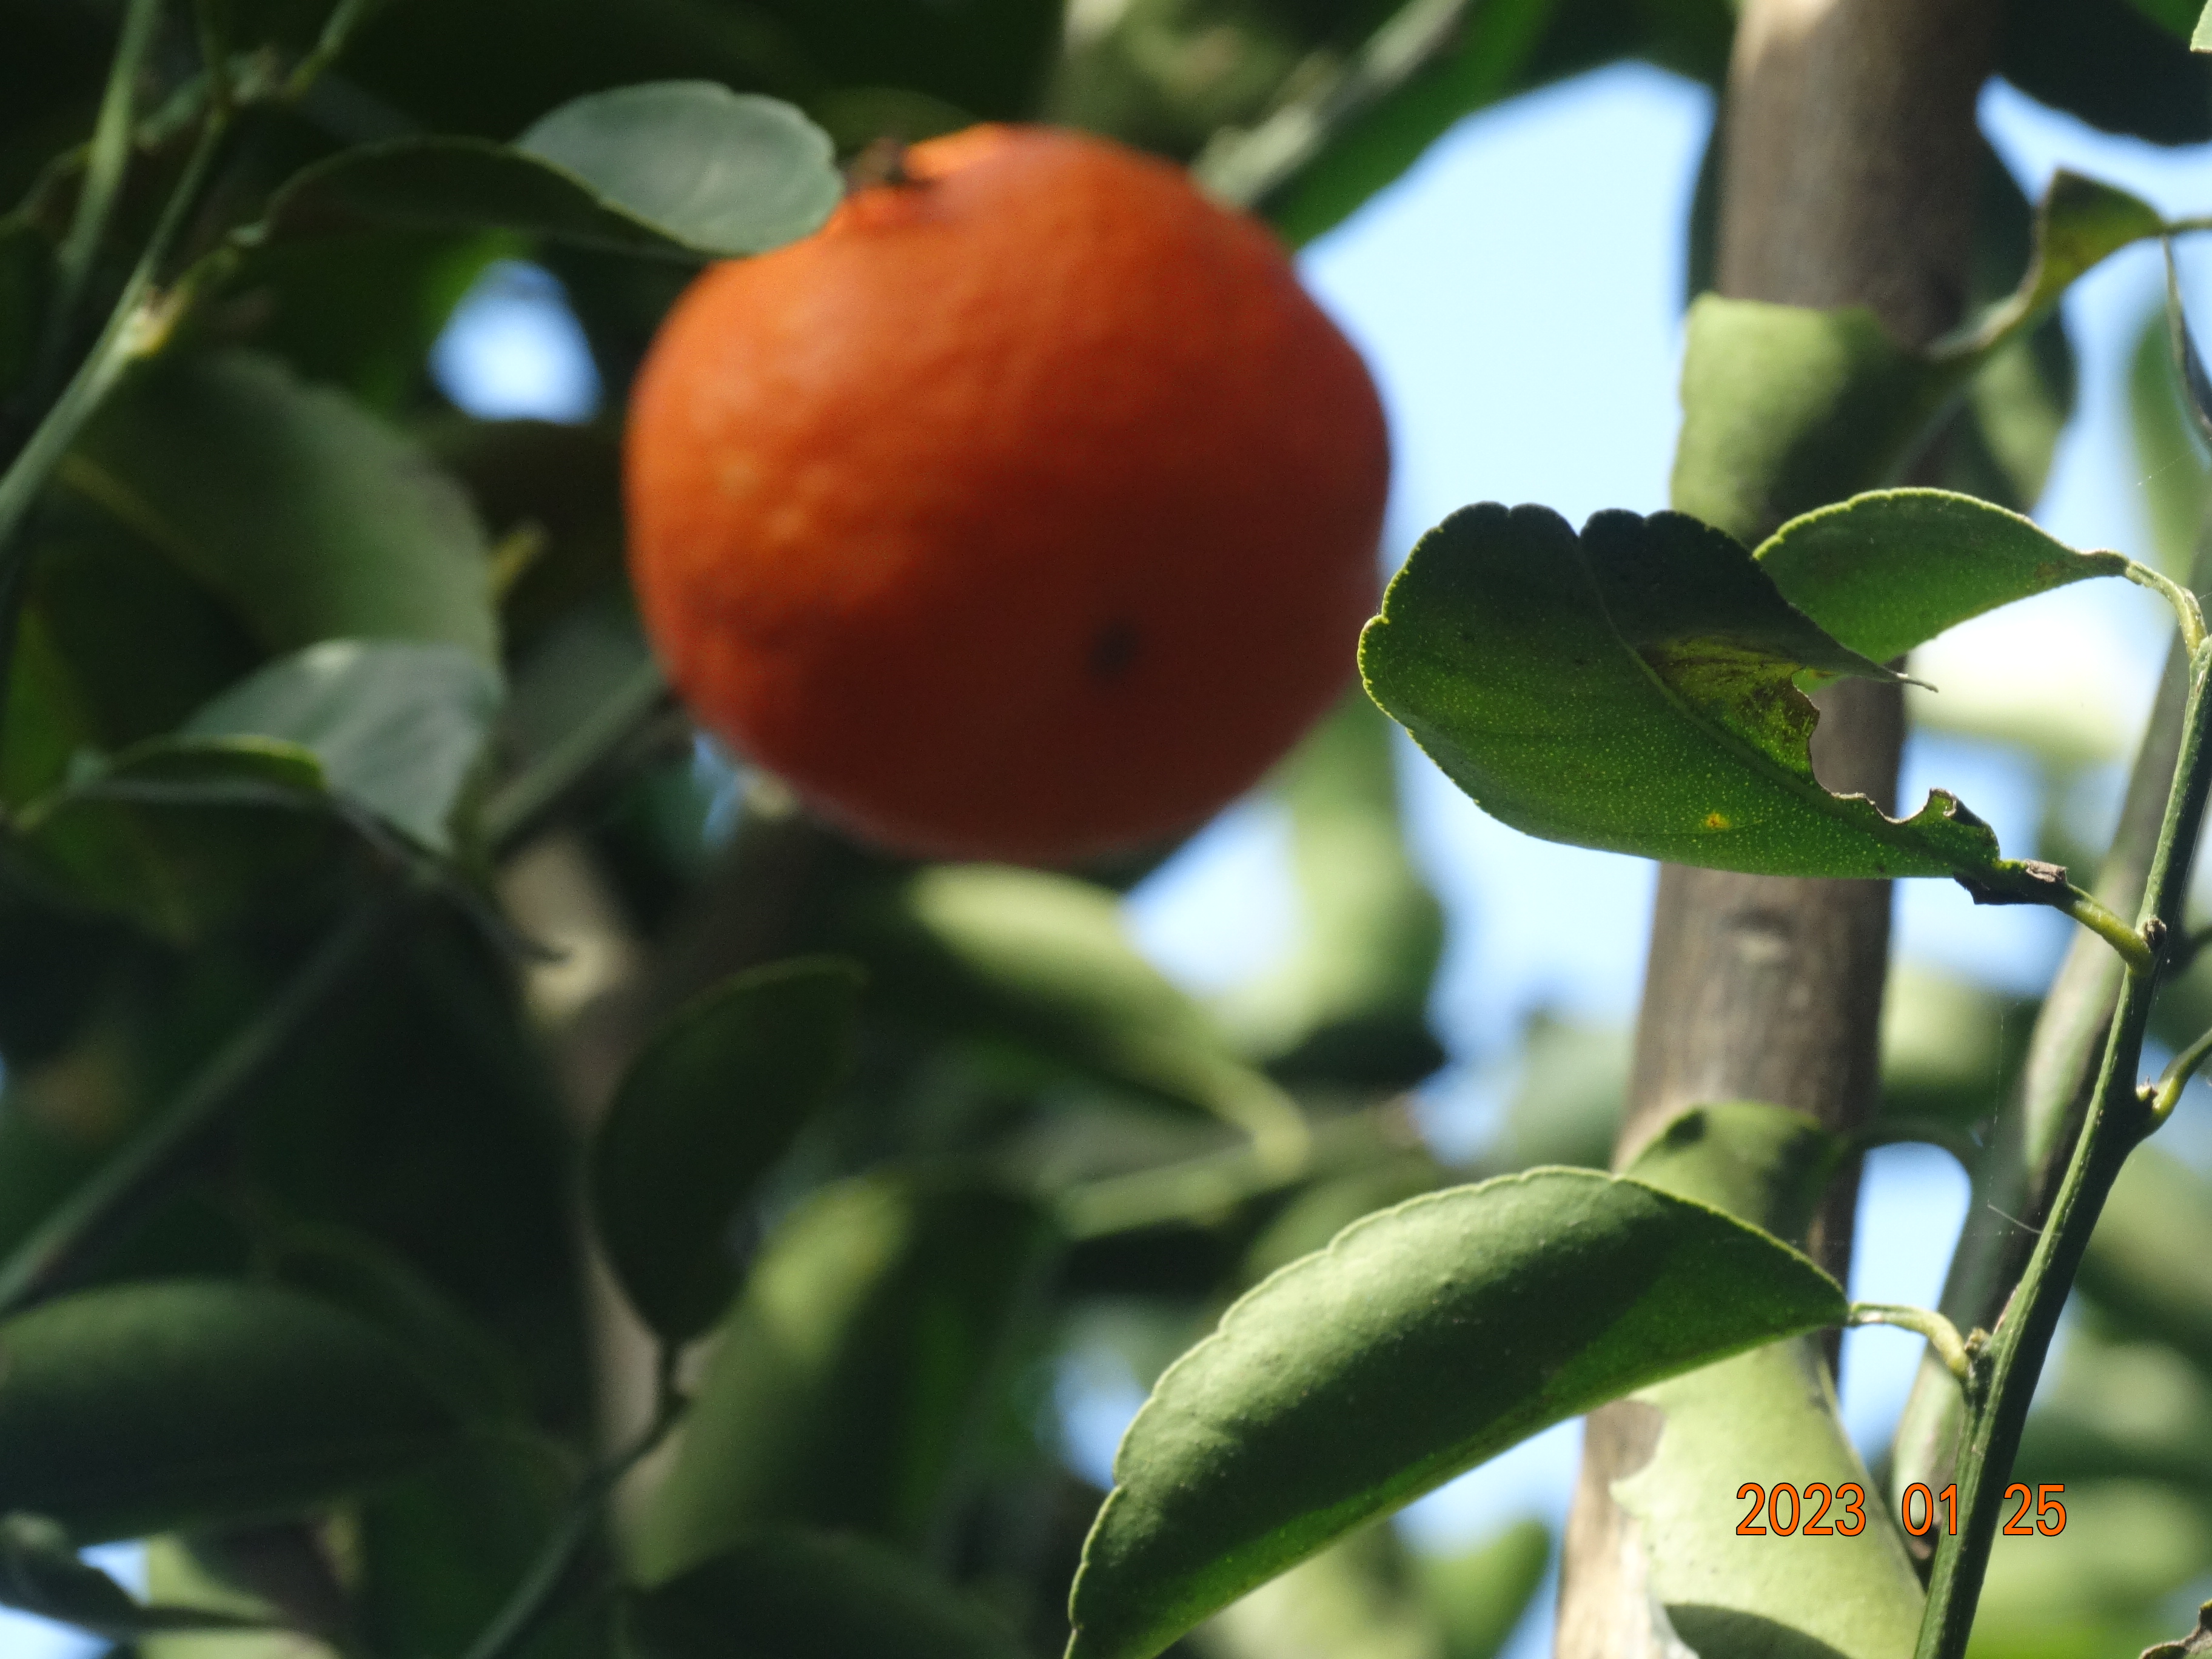
Citrus fruit variety: tangerine